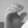
ASL letter: C